Ecomorphology

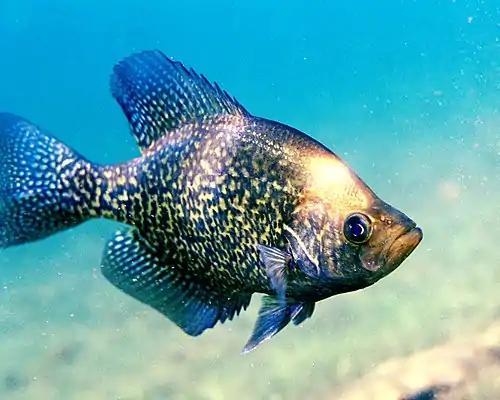
Ecomorphological relationships have been demonstrated between jaw structure and the feeding biology of sunfish.

Functional morphology differs from ecomorphology in that it deals with the features arising from form at varying levels of organisation. Ecomorphology, on the other hand, refers to those features which can be shown to derive from the ecology surrounding the species. In other words, functional morphology focuses heavily on the relationship between form and function whereas ecomorphology is interested in the form and the influences from which it arises. Functional morphology studies often investigate relationships between the form of Skeletal muscle and physical properties such as force generation and joint mobility. This means that functional morphology experiments may be done under laboratory conditions whereas ecomorphological experiments may not. Moreover, studies of functional morphology themselves provide insufficient data upon which to make conclusions regarding environmental adaptations of a species. The data provided from these studies can, however, support and enrich the understanding of a species' ecomorphological adaptations. For instance, the relationship between the organization of the jaw lever-arm system, mouth size, and jaw muscle force generation and the feeding behaviour of sunfish has been investigated. Work of this variety lends scientific support to seemingly intuitive concepts. For instance, increases in mouth size correspond to an increase in prey size. However, less obvious trends also exist. The prey-size of fish does not seem to correlate so much to body size as to the characteristics of the feeding apparatus.